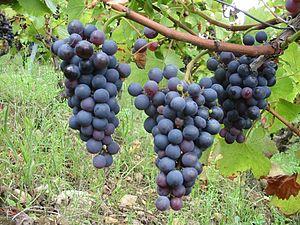
Grappes de Poulsard
Le poulsard N est un cépage noir essentiellement du vignoble du Jura, dont il représente plus de 20 % de l'encépagement.